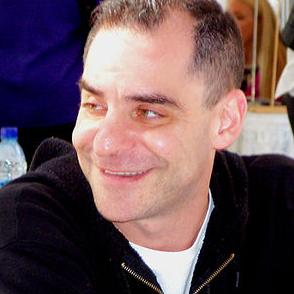
Age: 41